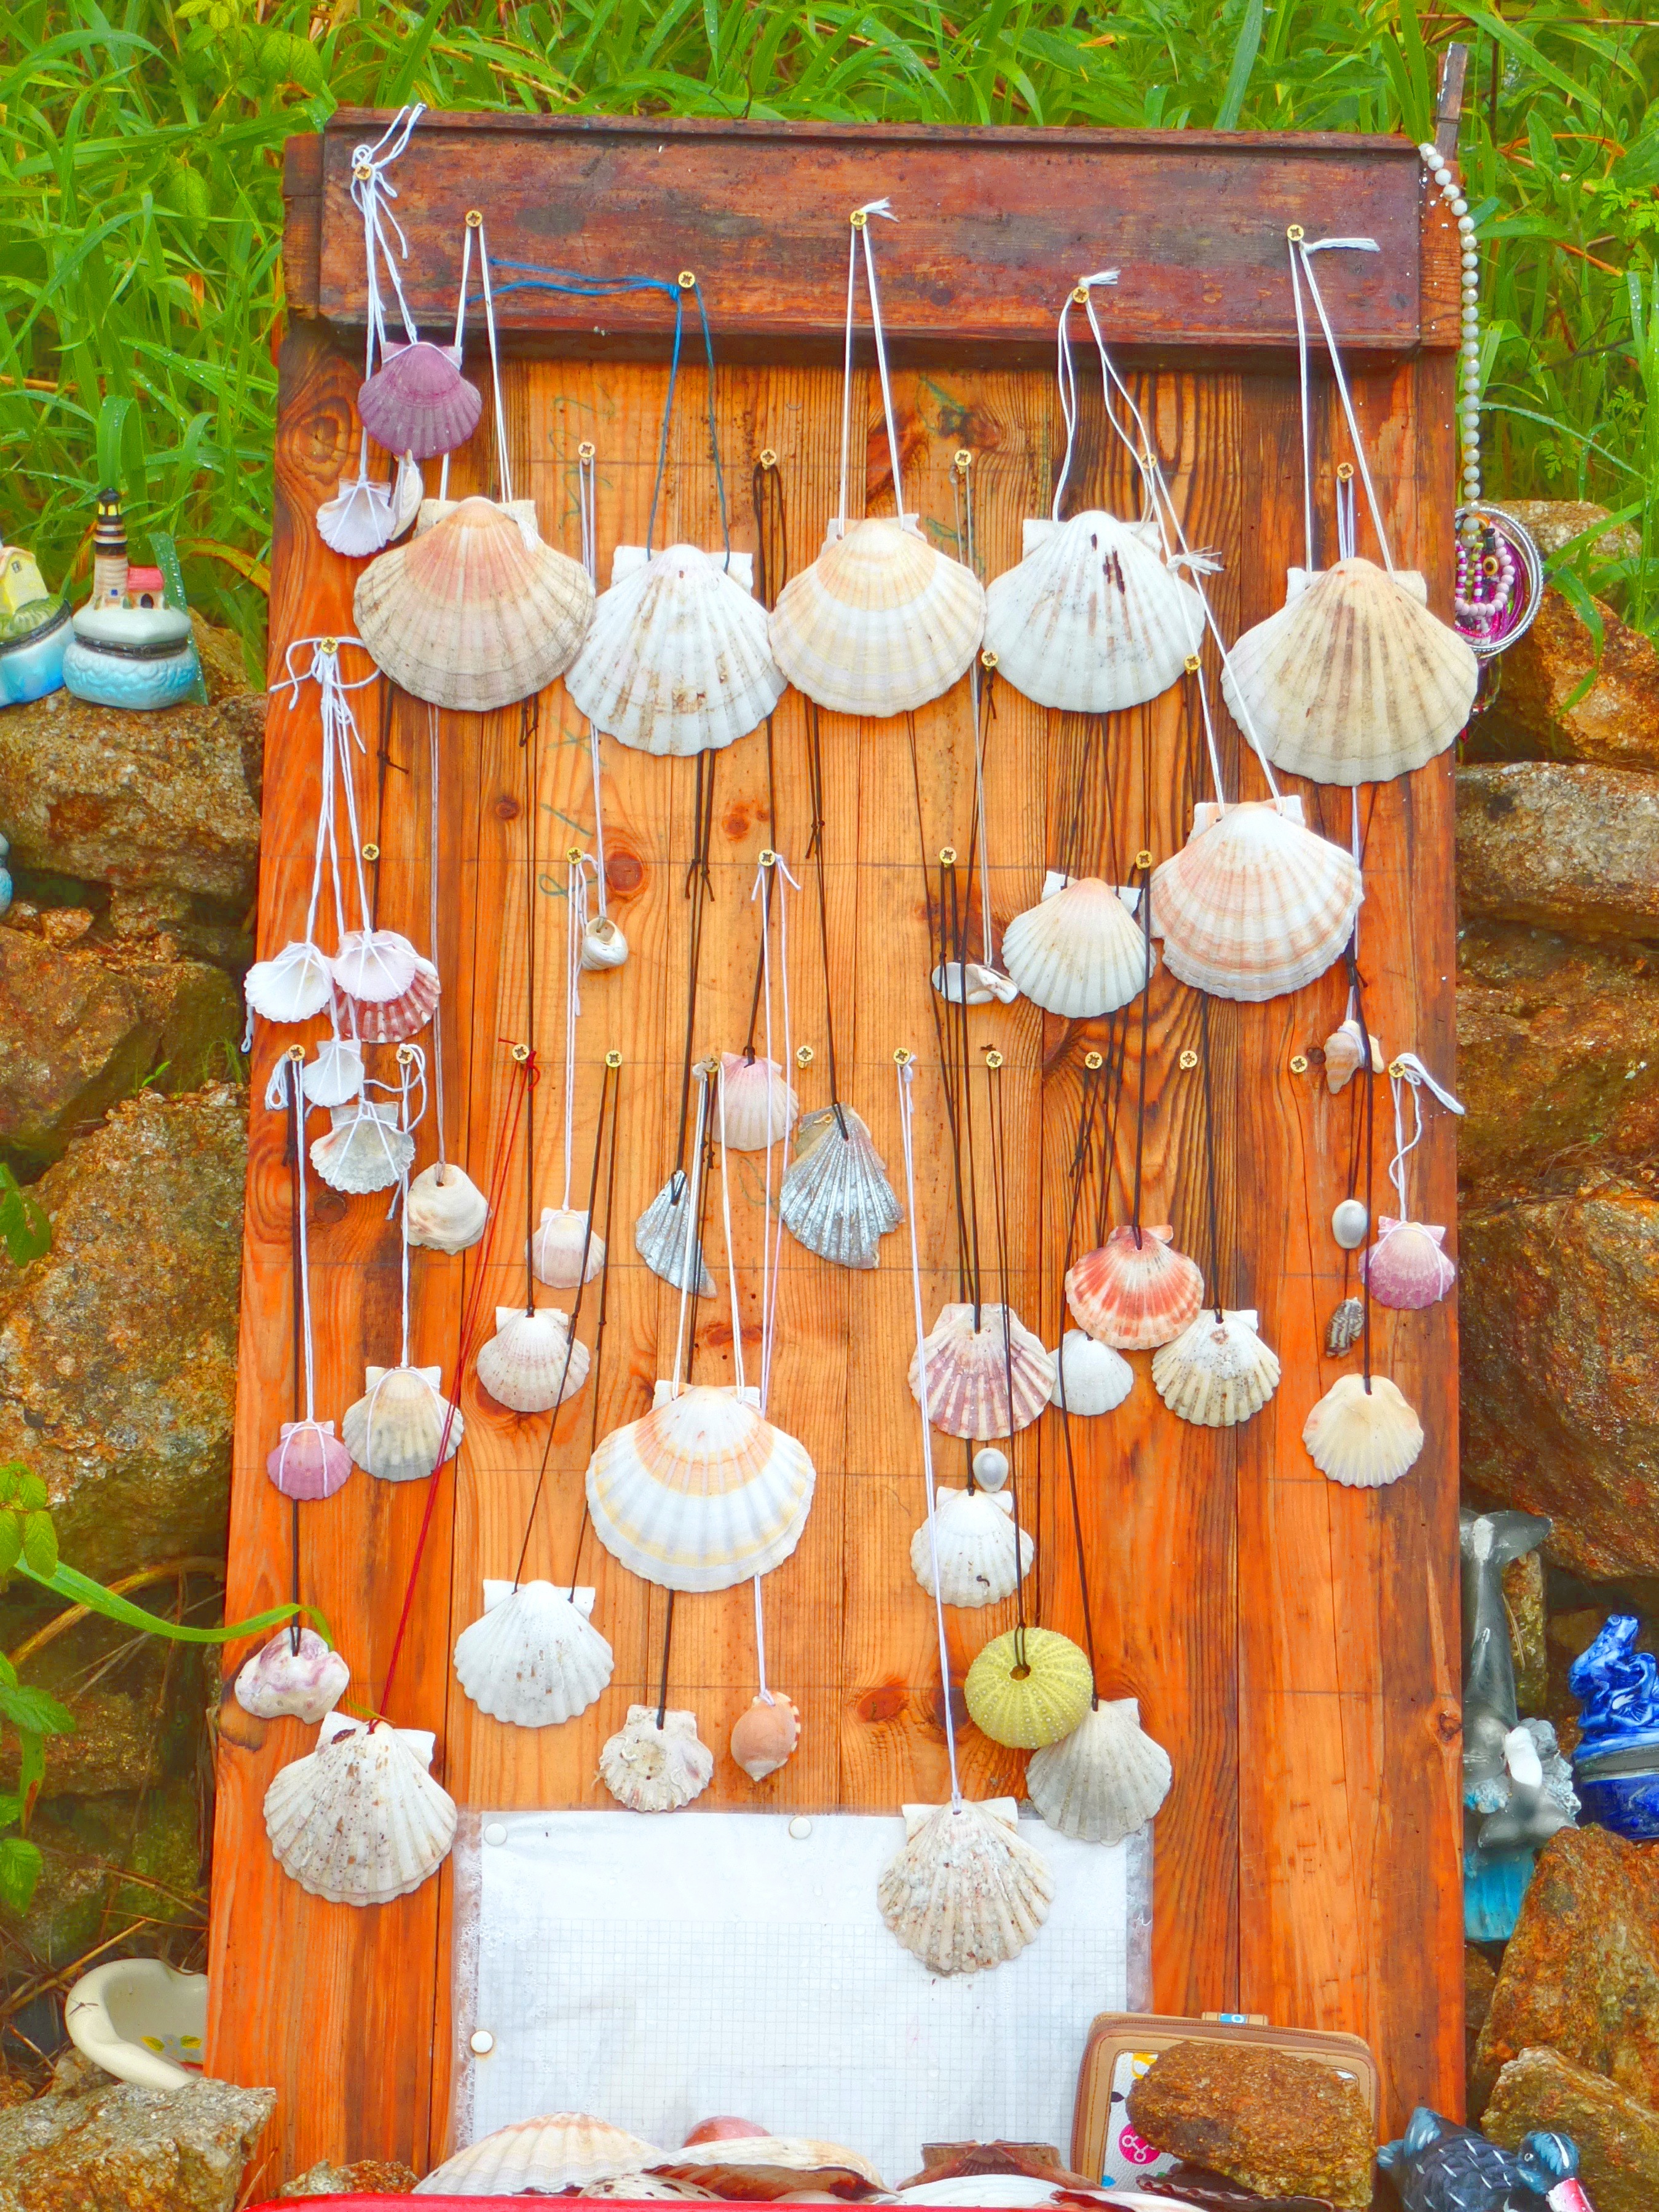
food, lighting, christmas decoration, shells, spain, galicia, camino santiago, man made object, vieira